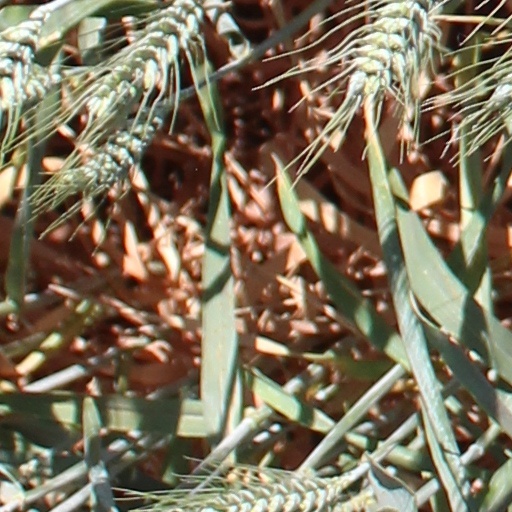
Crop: wheat